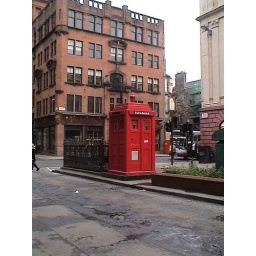
A red police box in the strange parallel world that is Glasgow